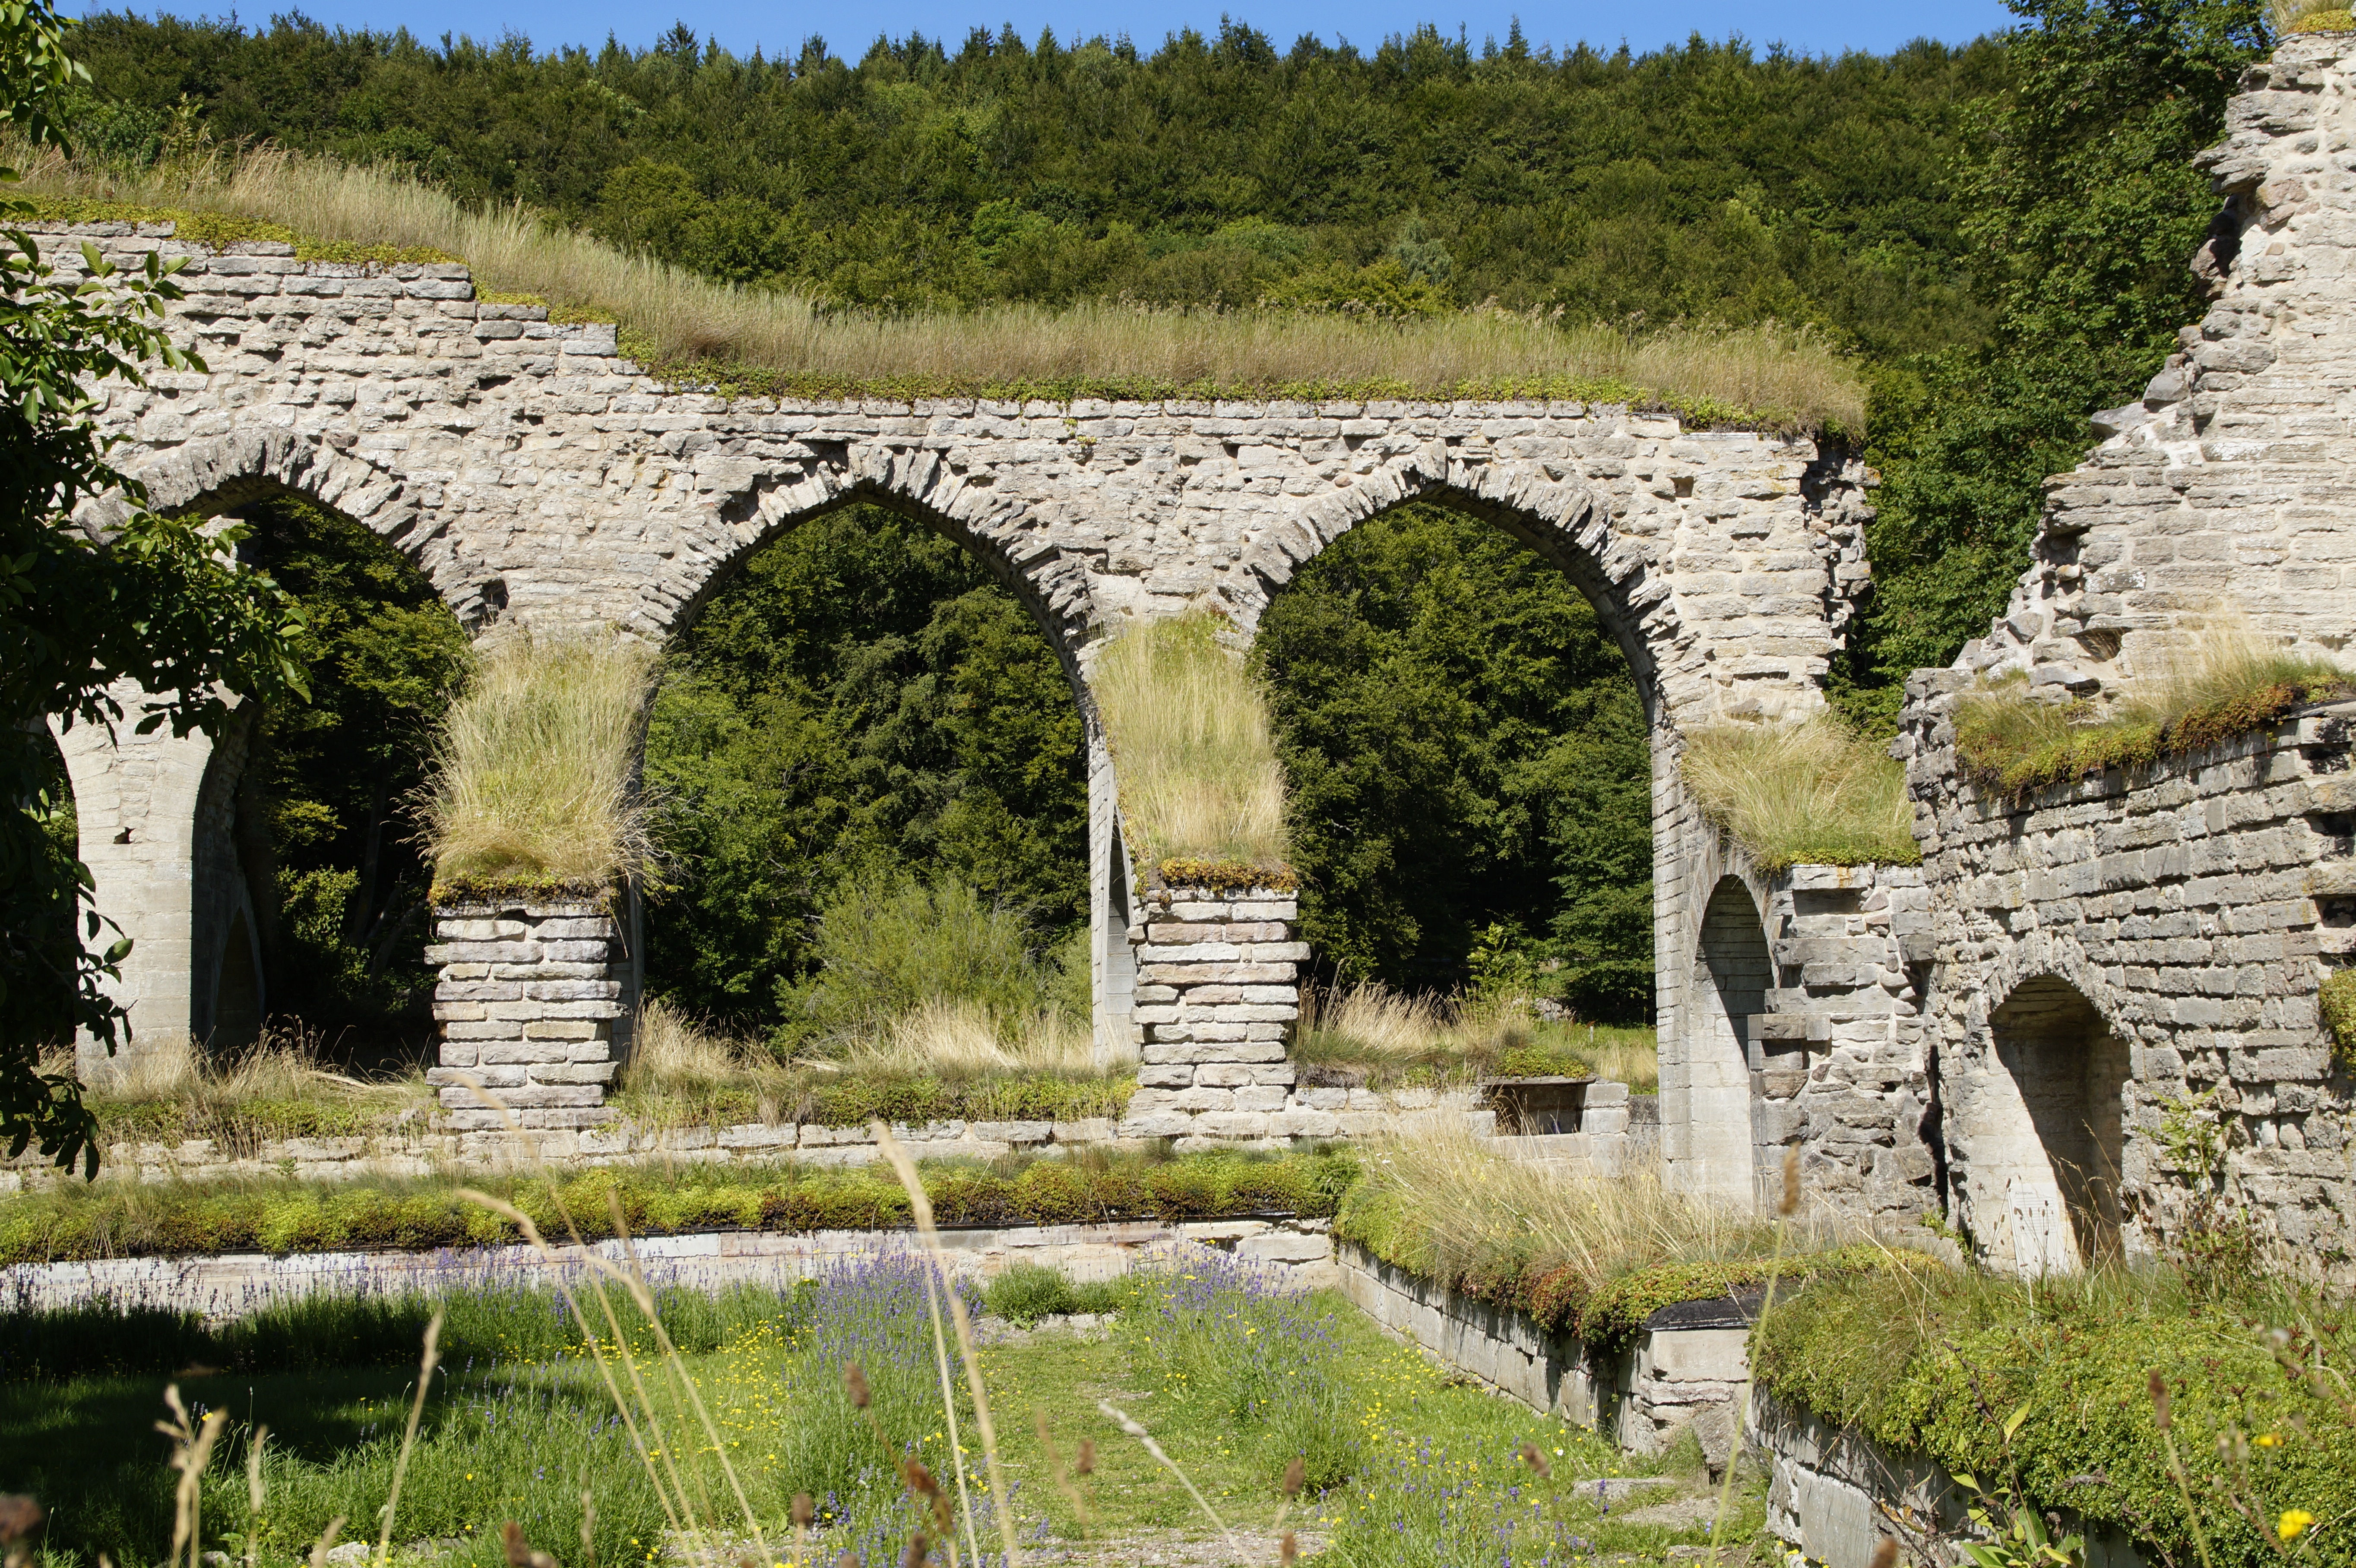
bridge, old, wall, fortification, ruin, waterway, ruins, monastery, sweden, historically, middle ages, moat, monastery ruins, remains of a wall, rural area, aqueduct, devil's bridge, ancient history, omberg, alvastra